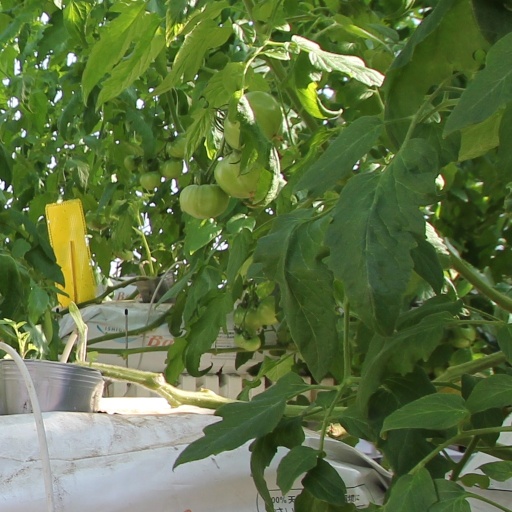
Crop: tomato